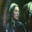
Label: woman